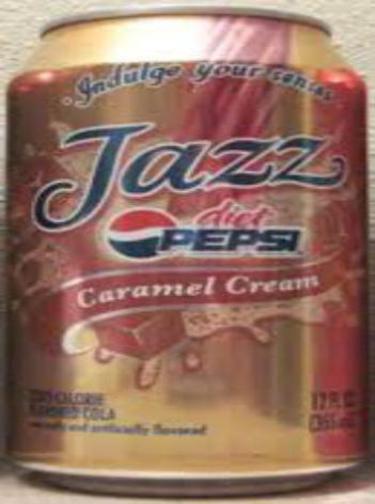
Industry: Food